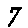
Label: 7